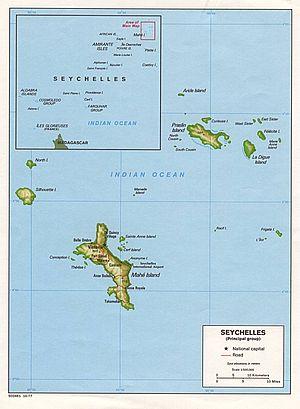
Plus petit pays d'Afrique, les Seychelles forment un État insulaire situé dans le nord-ouest de l'océan Indien, à environ 1 060 km au nord-est de Madagascar et 1 300 km au sud-est de la Somalie. Le pays est constitué d'un archipel de 155 îles tropicales réparties en îles granitiques et coraliennes. Seules trente-trois îles sont habitées.